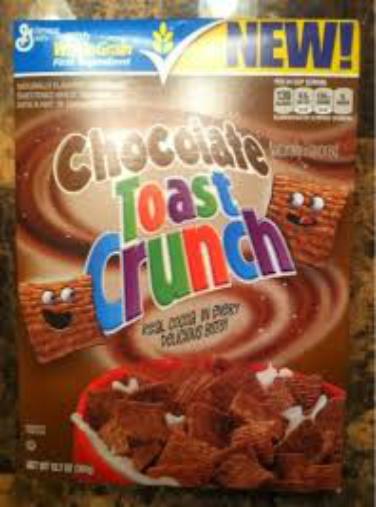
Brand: Chocolate Toast Crunch
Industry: Food